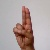
The image shows a hand gesture representing the letter 'U' in Indian Sign Language.